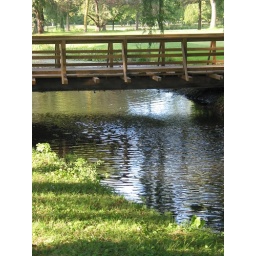
bridge in the park across the street from me